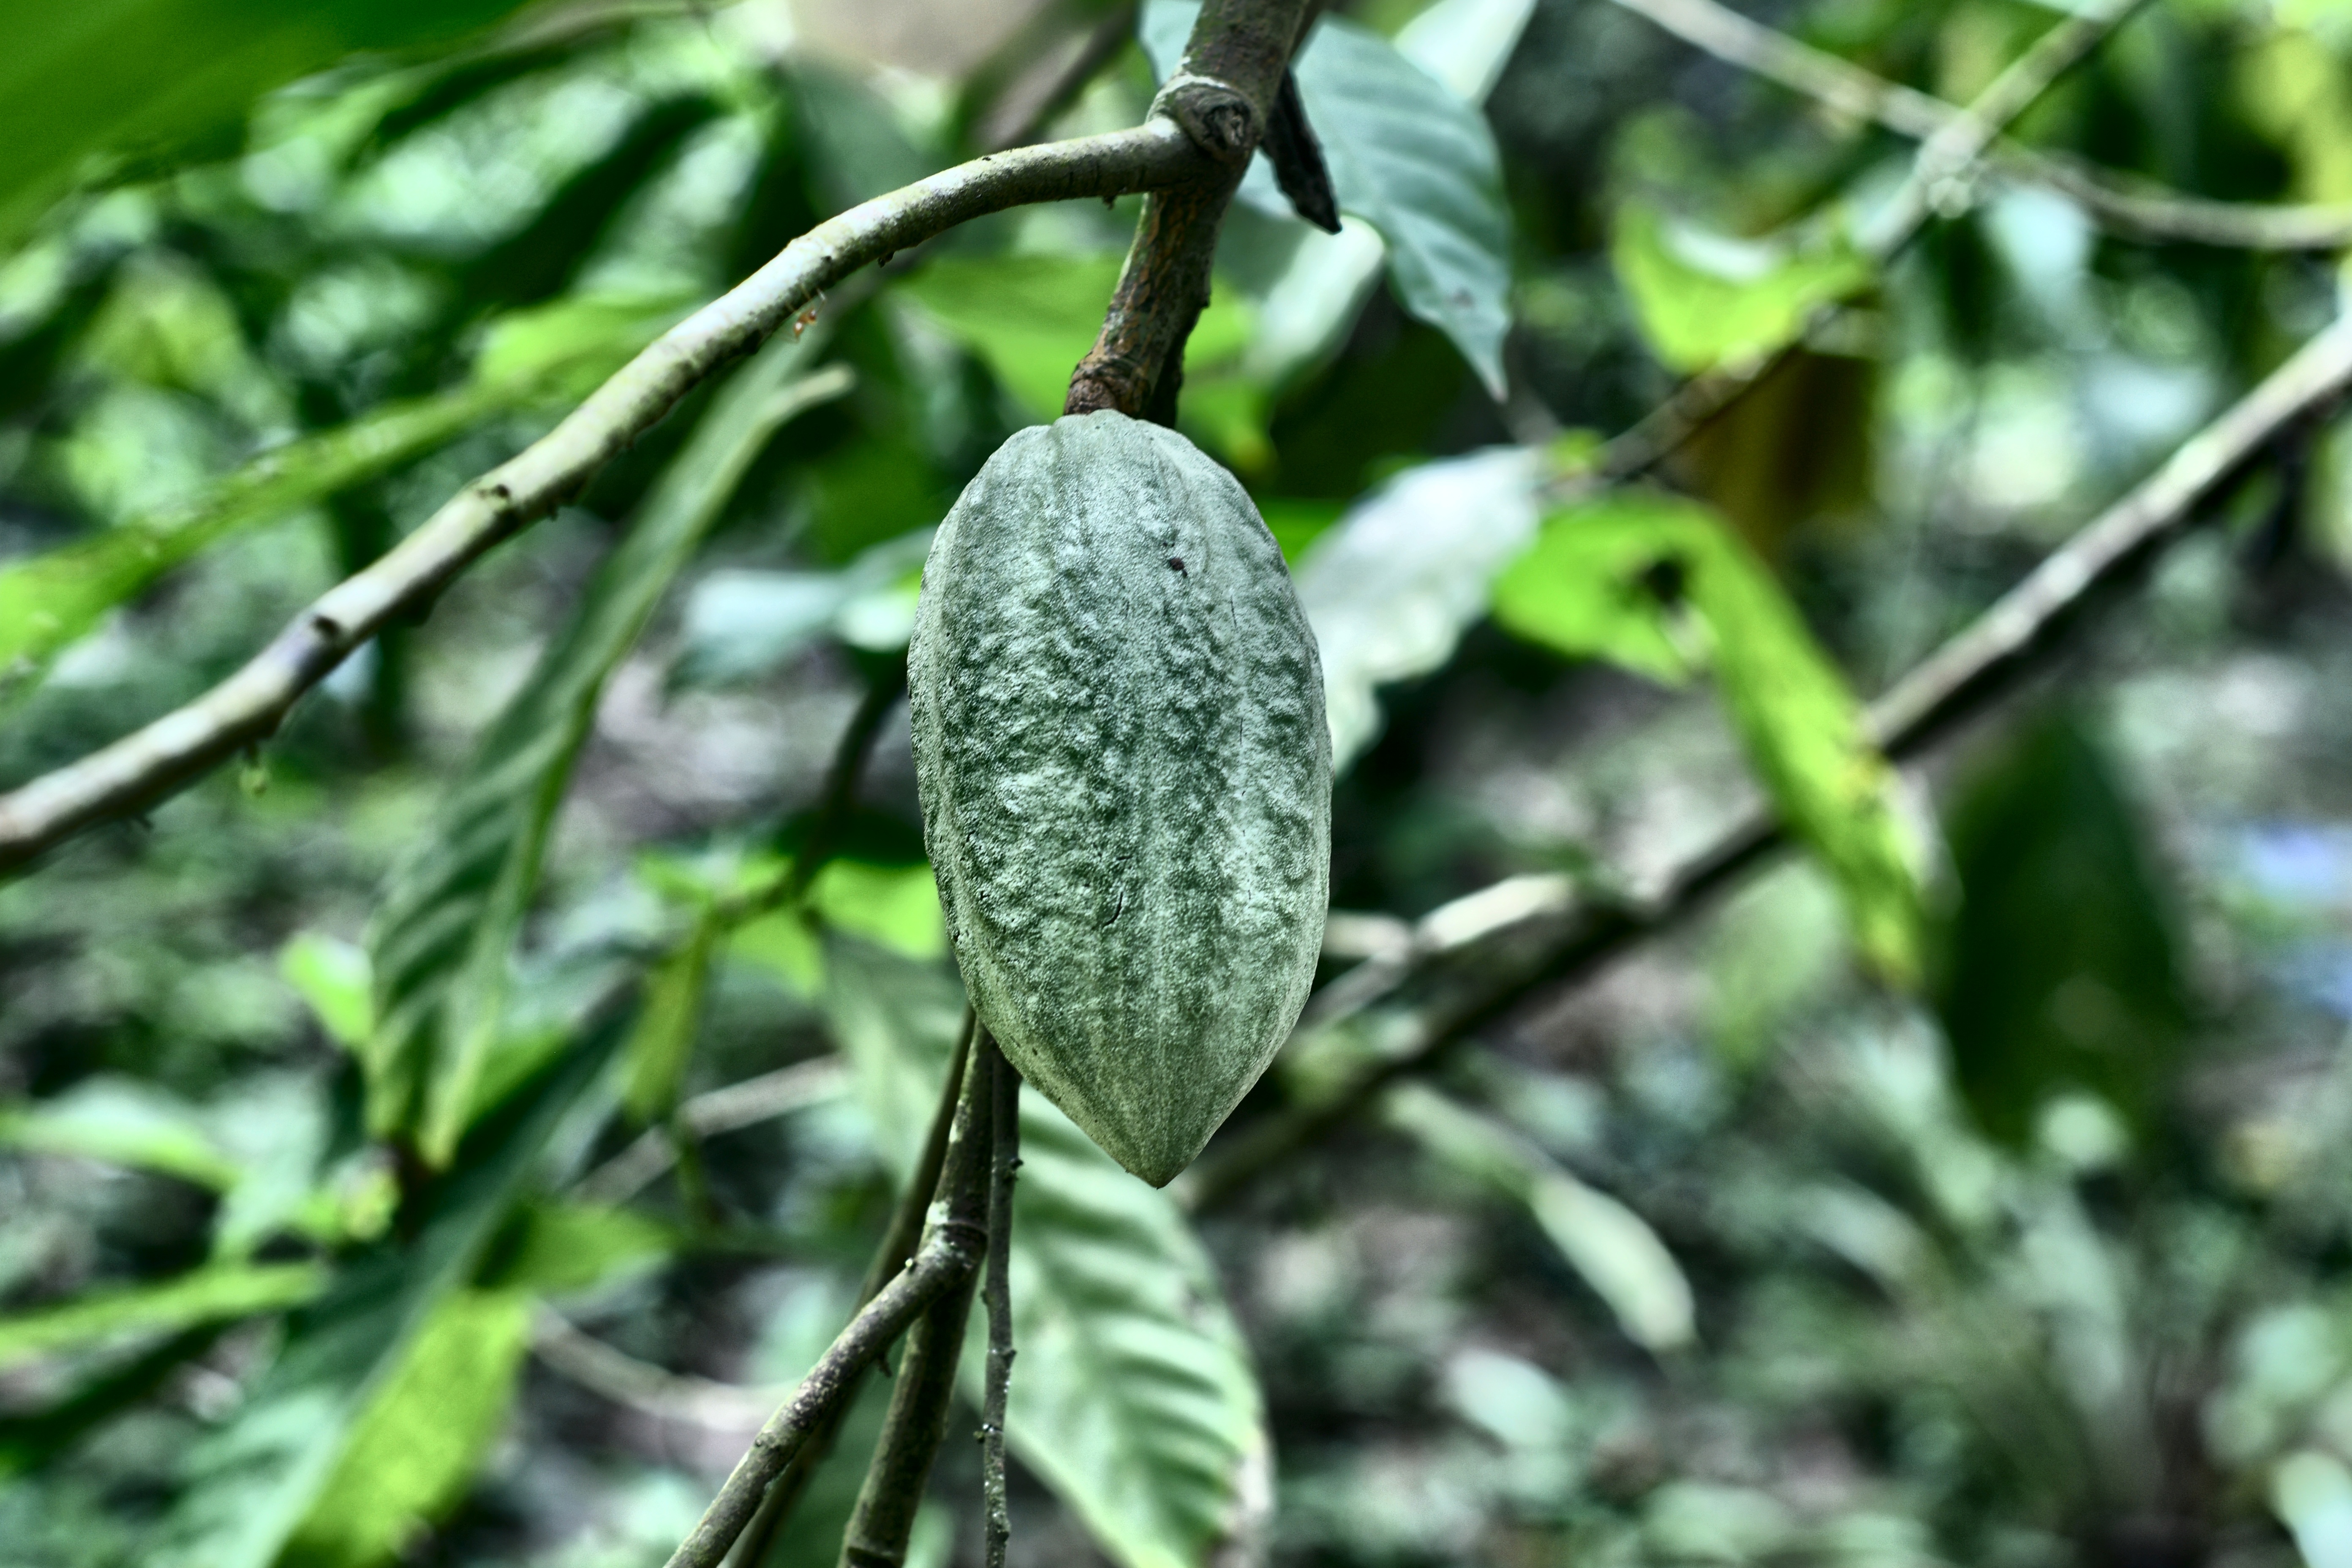
Maturity: unmature
Variety: Angoleta